Zine

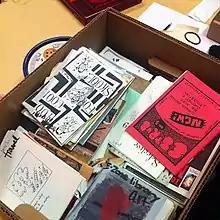
A box of zines

A zine (short for "magazine" or "fanzine") is, as noted on Merriam-Webster’s official website, a magazine that is a "noncommercial often homemade or online publication usually devoted to specialized and often unconventional subject matter". Zines are the product of either a single person or of a very small group, and are popularly photocopied into physical prints for circulation. A fanzine (blend of "fan" and "magazine") is a non-professional and non-official publication produced by enthusiasts of a particular cultural phenomenon (such as a literary or musical genre) for the pleasure of others who share their interest.